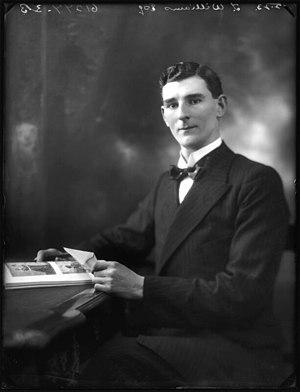
Thomas Williams, baron Williams de Barnburgh, né à Blackwell dans le Derbyshire le 18 mars 1888 et mort le 29 mars 1967, est un mineur, syndicaliste et homme politique britannique, ministre de l'Agriculture de 1945 à 1951.